Jonathan Bolingi

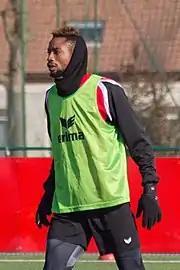
Bolingi training with Mouscron in 2018

Jonathan Bolingi Mpangi Merikani (born 30 June 1994) is a Congolese professional footballer who last played as a forward for Serbian SuperLiga club Vojvodina.